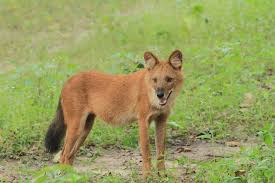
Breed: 209-n000043-dhole